Karel van Mallery

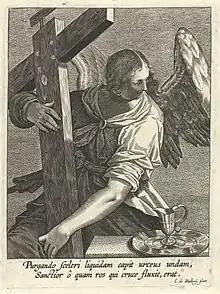
Angel with Cross and Wash Basin

Karel van Mallery (1571–1635?) was a Flemish engraver who mainly worked on religious subjects and portraits and was also a reproductive engraver. He worked in Antwerp and Paris.